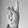
ASL letter: K